Clydesdale F.C.

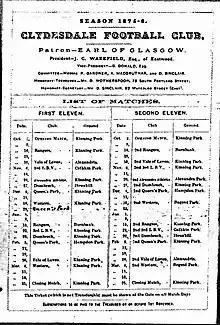
Clydesdale Football Club fixture card for 1875–76

The club was formed in 1872, in the wake of the Queen's Park. In 1873, Clydesdale was one of the teams to found the Scottish Football Association, with the club's Archibald Campbell being appointed president, and made a generous donation of £5 towards the cost of the Scottish Cup. This was more than any team other than Queen's Park, which had a much larger membership (103 to Clydesdale's 30 at the time).